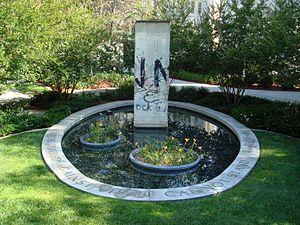
Cet article recense les segments du mur de Berlin, dispersés après sa chute le 9 novembre 1989.